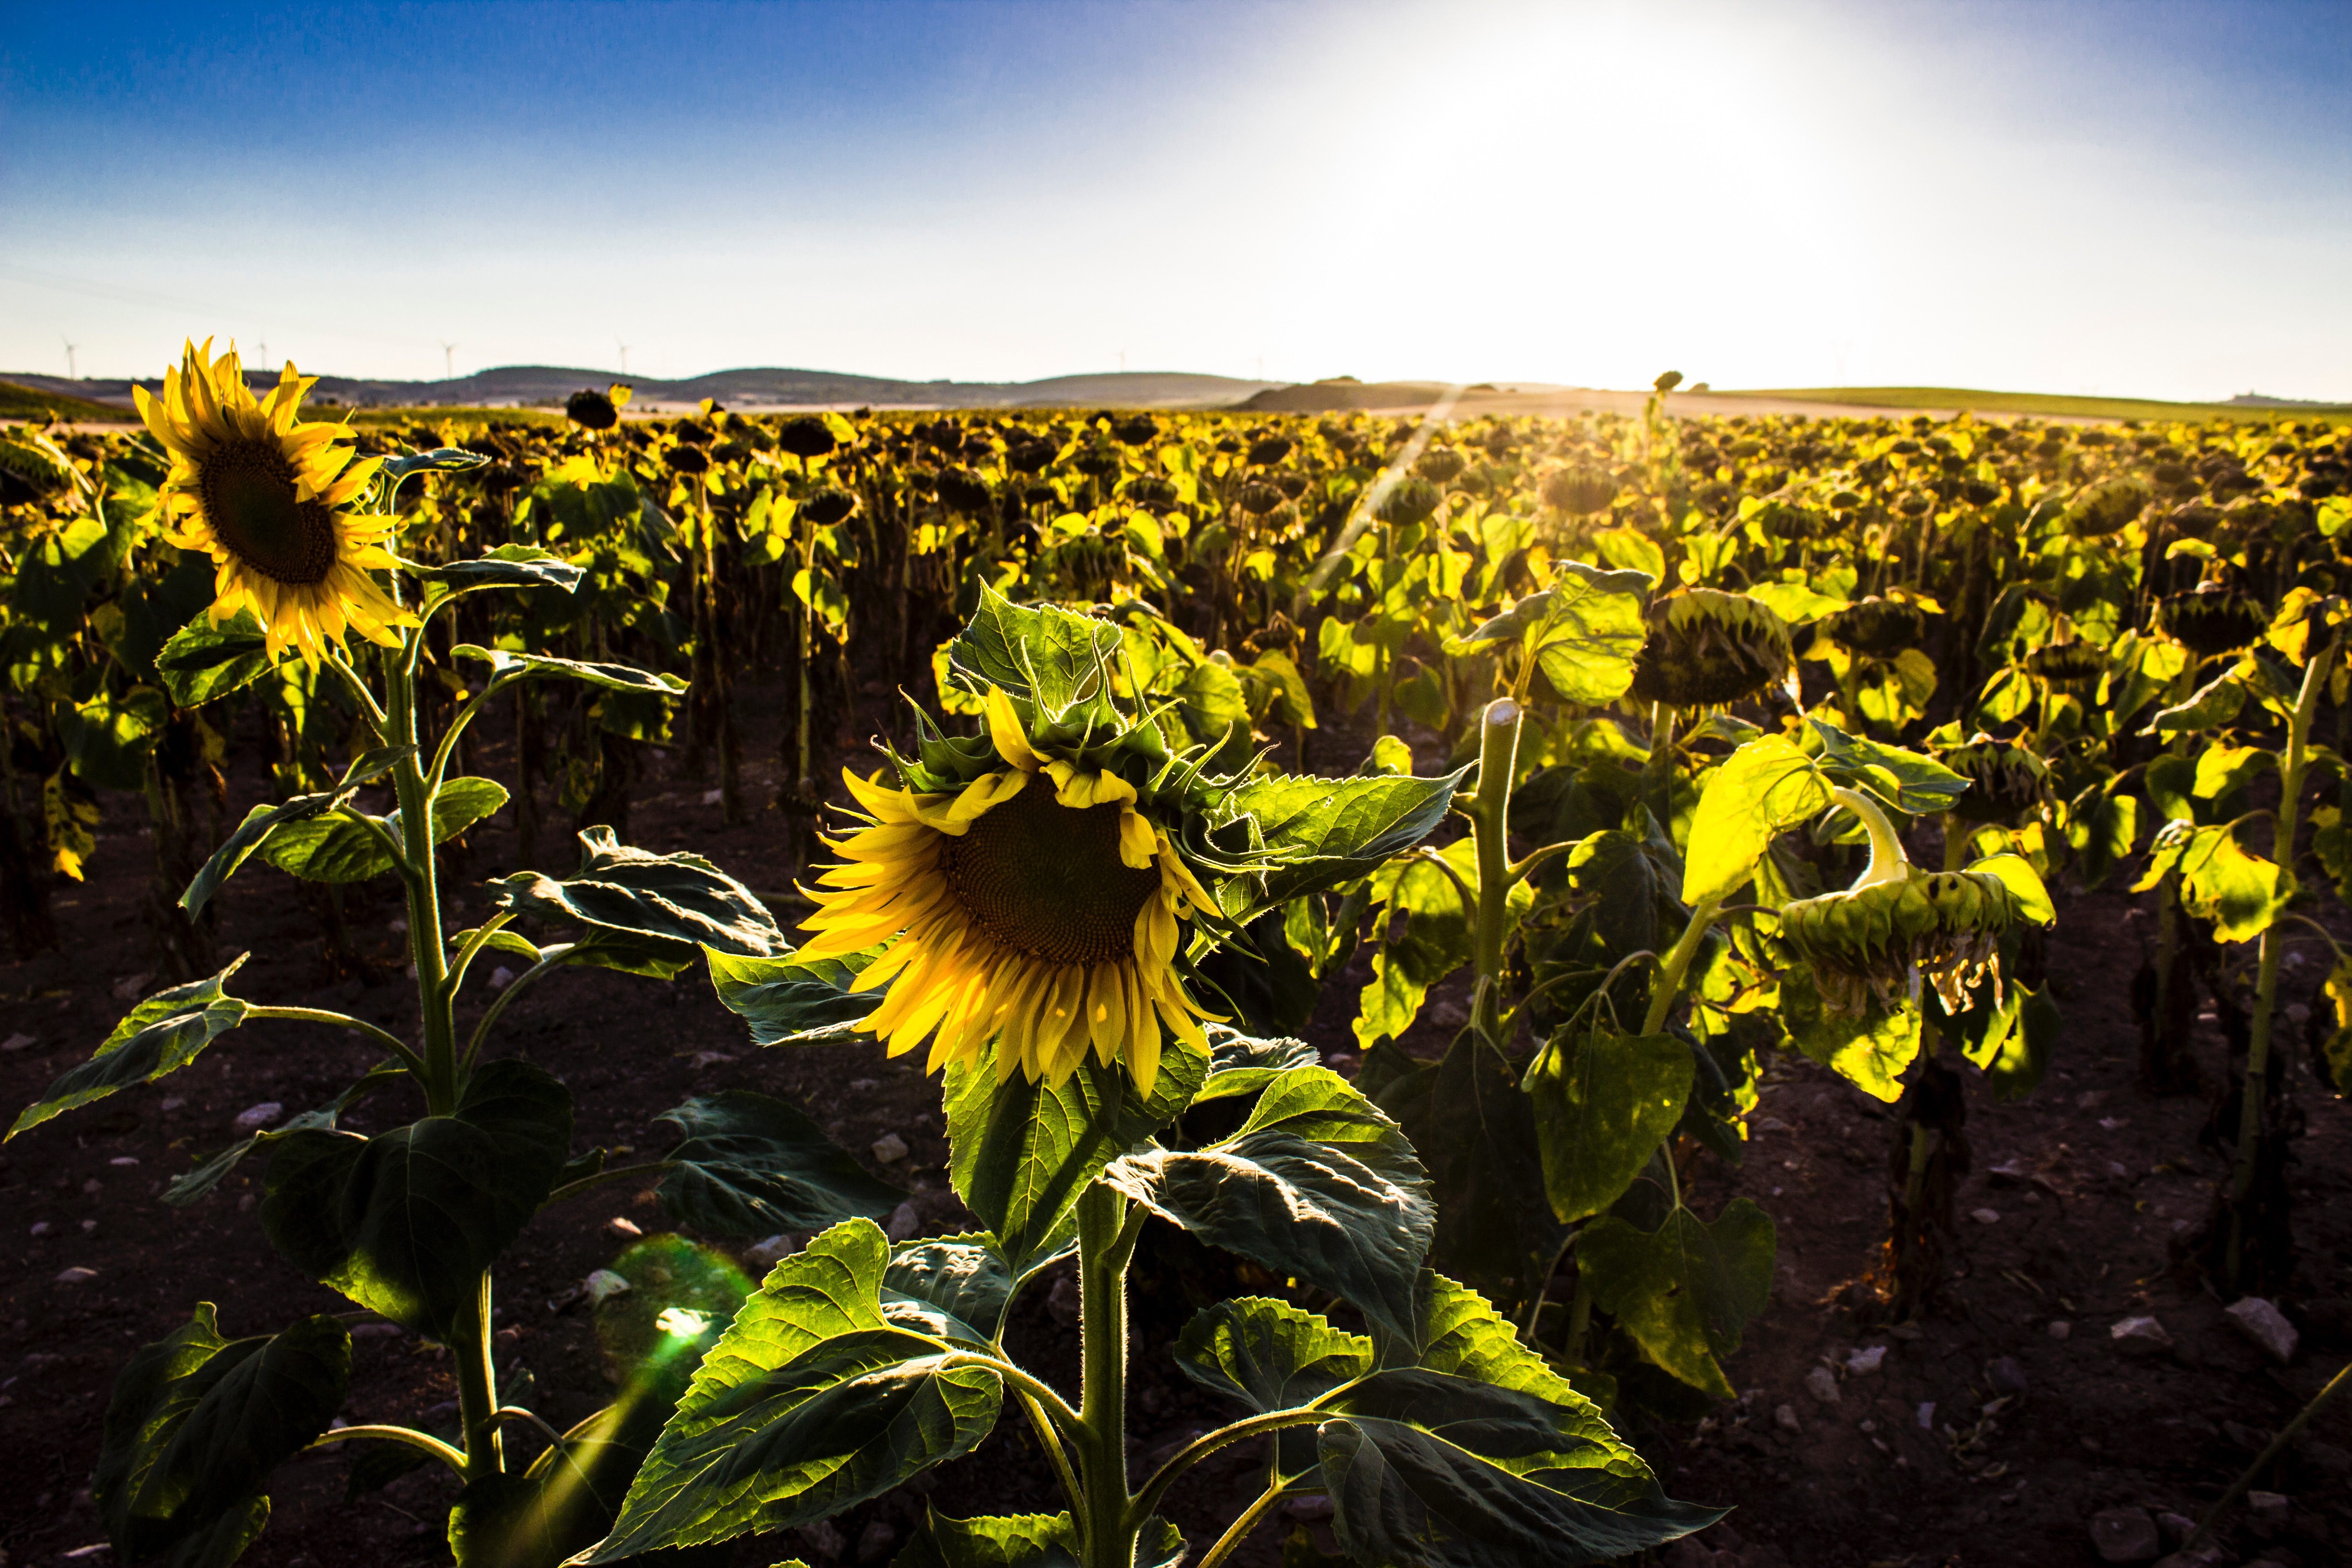
nature, plant, field, sunlight, flower, jungle, botany, yellow, agriculture, flora, sunflower, wildflower, flowering plant, daisy family, land plant